Lion and Sun

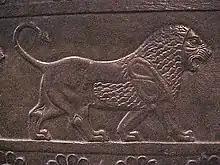
Sign of Lion in Persepolis; Achaemenid Persian relief University of Chicago Oriental Institute

The Lion and Sun (: ) is one of the main emblems of Iran (Persia), and was an element in Iran's national flag until the 1979 revolution and is still commonly used by nationalists and opposition groups of the Islamic Republic government. The motif, which illustrates ancient and modern Iranian traditions, became a popular symbol in Iran in the 12th century. The lion and sun symbol is based largely on astronomical and astrological configurations: the ancient sign of the sun in the house of Leo, which itself is traced back to Babylonian astrology and Near Eastern traditions.